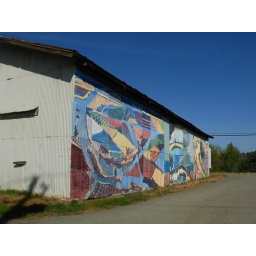
A nice mural painted on a building near the sacramento river